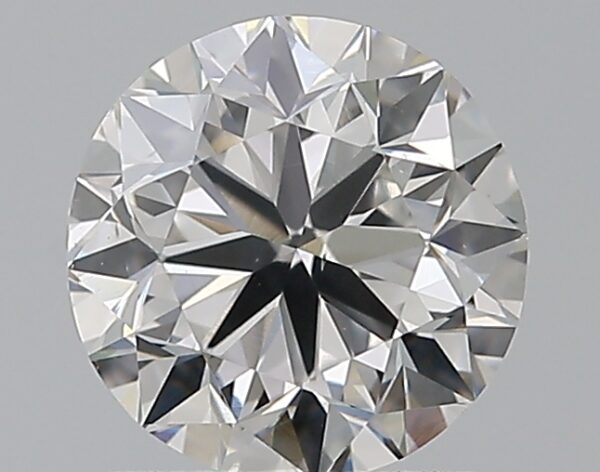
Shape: round
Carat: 1
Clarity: VS2
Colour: E
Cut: VG
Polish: EX
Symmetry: VG
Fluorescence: N
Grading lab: GIA
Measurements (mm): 6.18 x 6.26 x 4